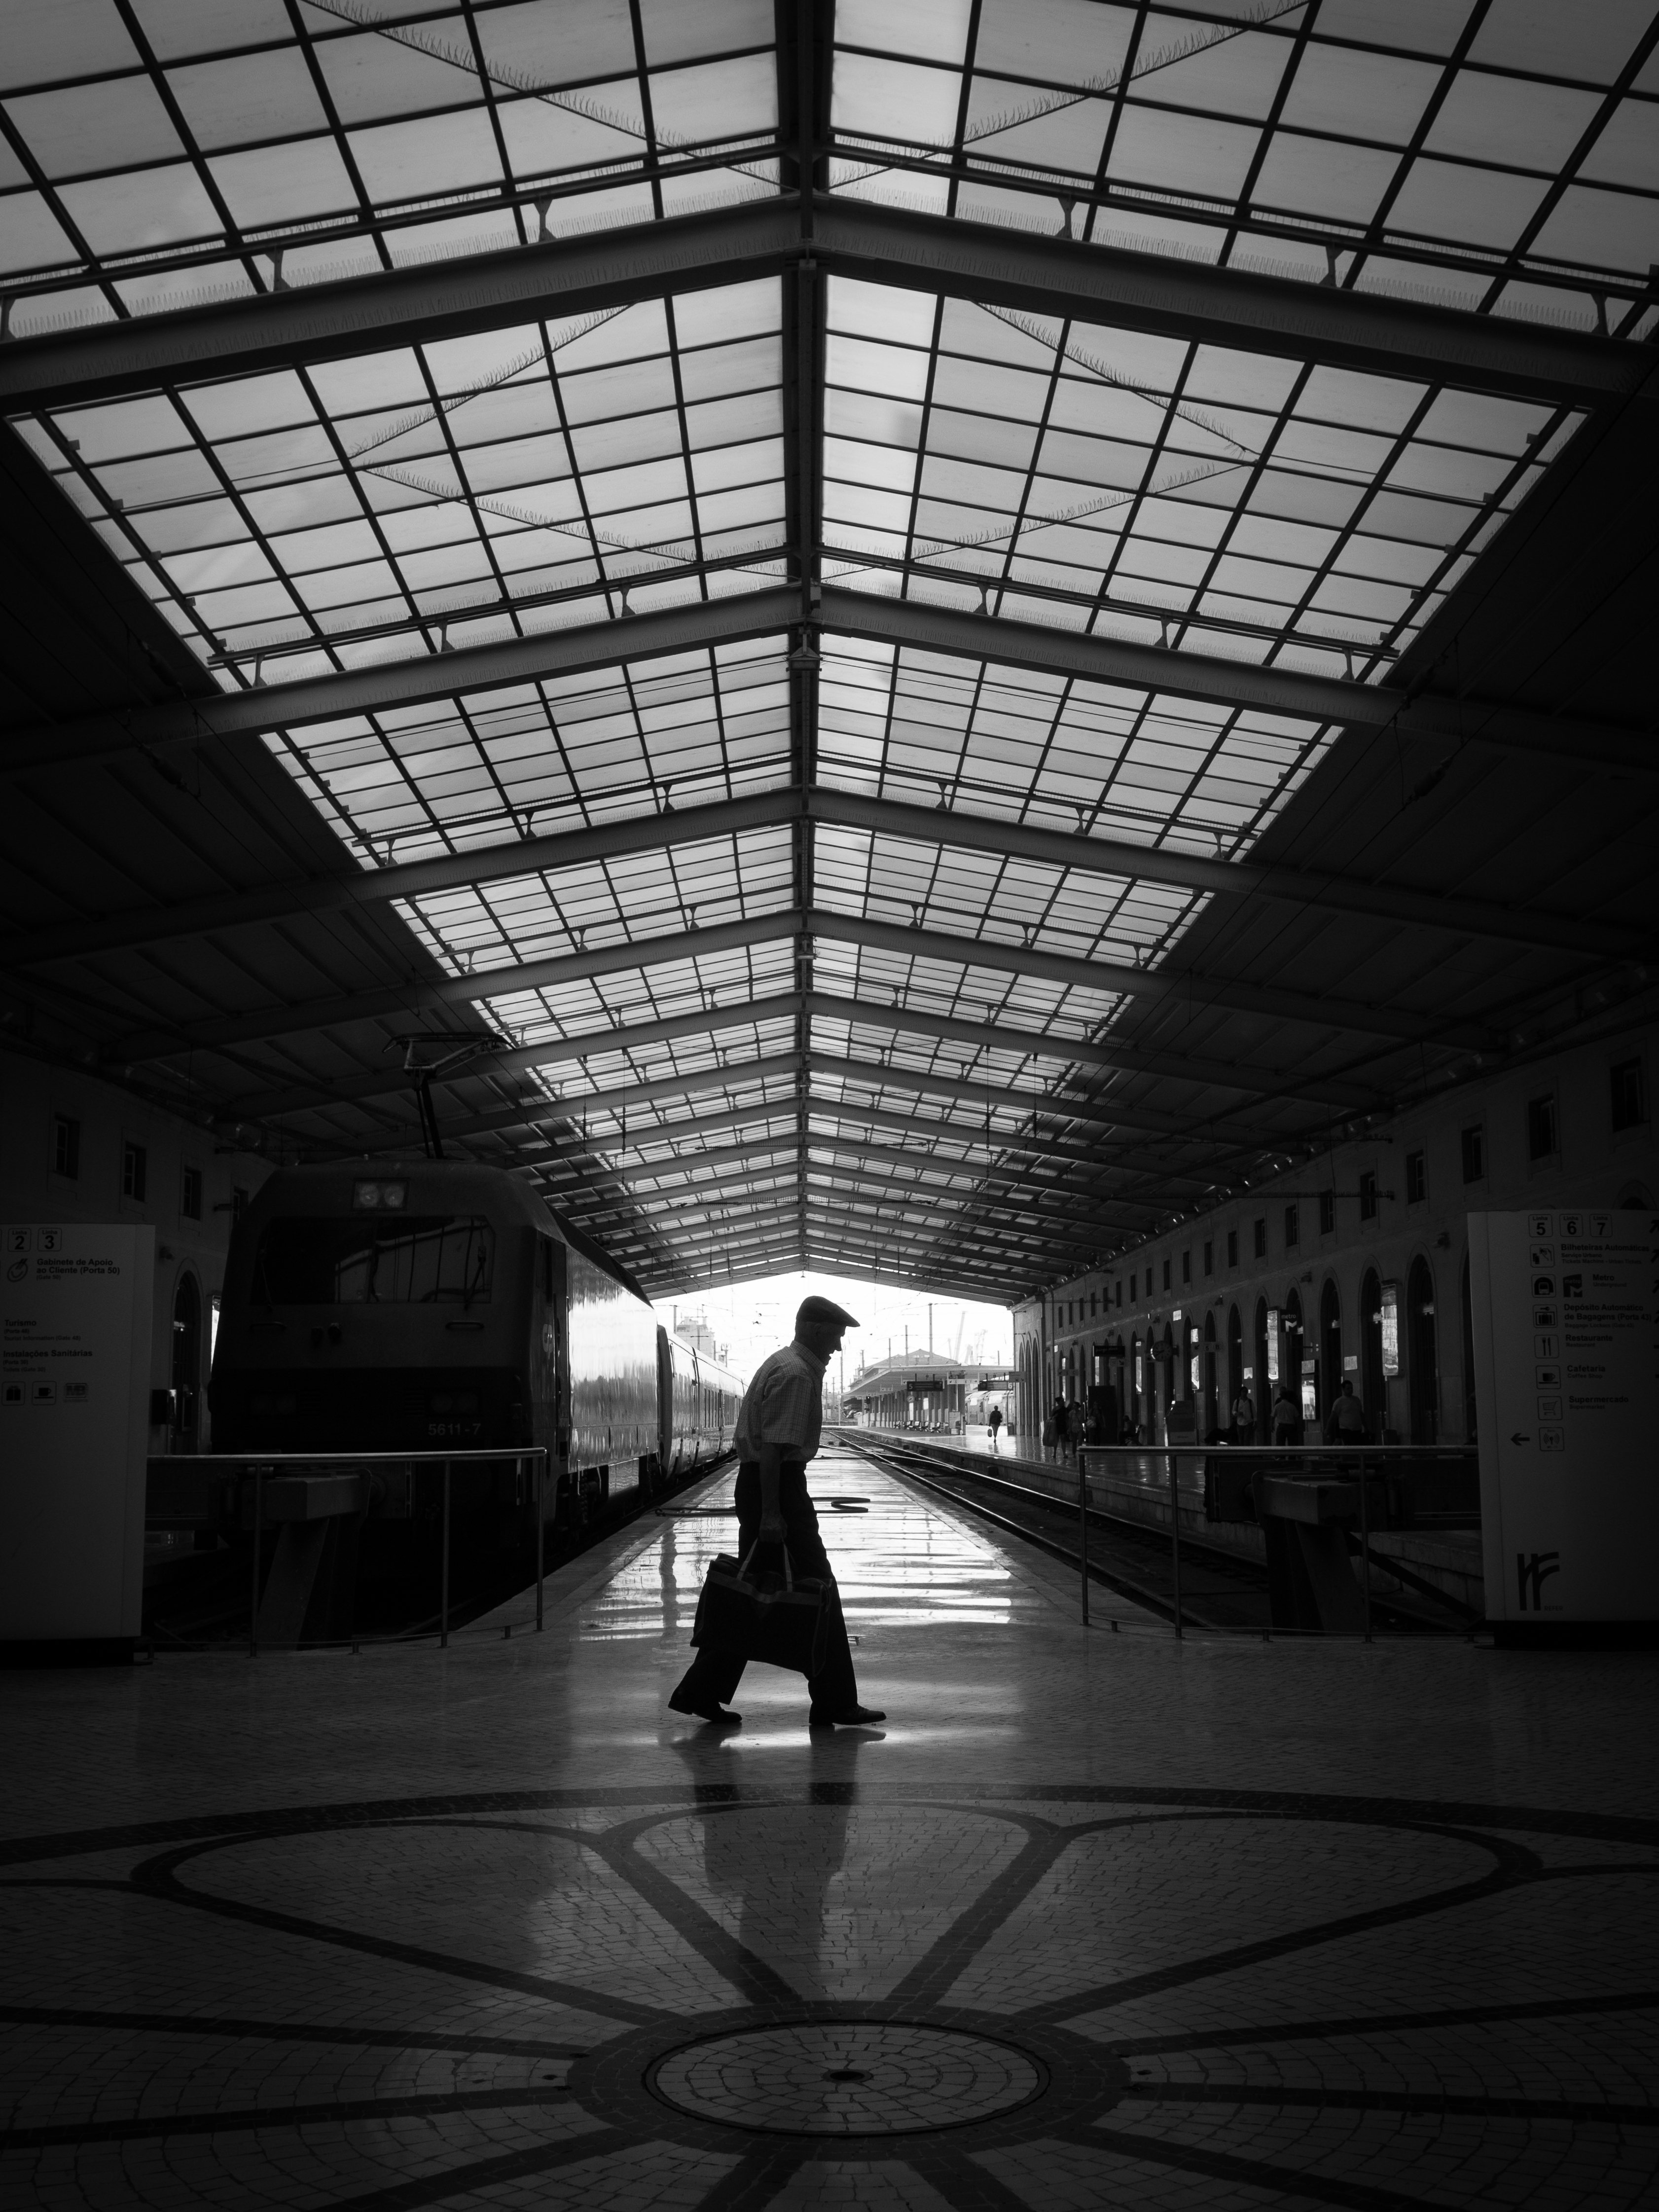
light, black and white, architecture, structure, white, street, photography, ebook, line, training, darkness, black, monochrome, streetphotography, flickr, thomas, video, symmetry, olympus, omd, fuji, shape, leica, monochrom, leuthard, hcb, thomasleuthard, monochrome photography